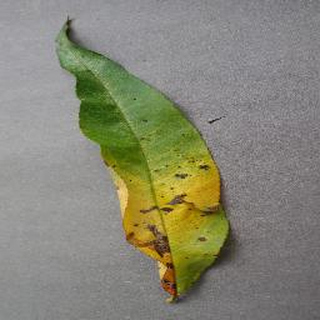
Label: peach_bacterial_spot